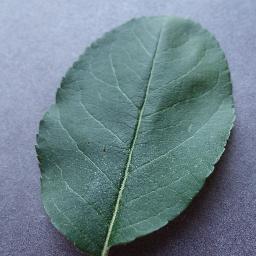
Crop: apple
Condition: healthy